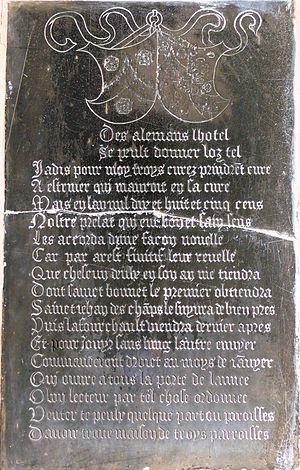
Bourges - Hôtel Lallemant - Plaque commémorative
L'hôtel Lallemant est situé à Bourges et a gardé le nom de ses constructeurs, Jean Lallemant, trois membres de même prénom d'une riche famille de marchands originaire d'Allemagne et arrivée à Bourges au XIIIᵉ siècle. Les terres où se dresse l'édifice ont été acquises le 6 novembre 1467. Les bâtiments antérieurs ont été détruits par le grand incendie de Bourges en juillet 1487. La construction de l'hôtel eut lieu entre 1495 et 1518. L'ensemble constitue un exemple remarquable de la fin du style Louis XII et de la première Renaissance française. L'hôtel Lallemant fait l’objet d’un classement au titre des monuments historiques par la liste de 1840.